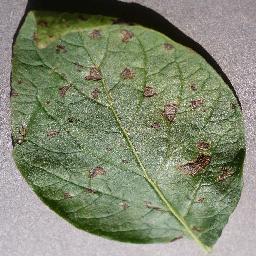
Etiqueta: Tizon_Temprano